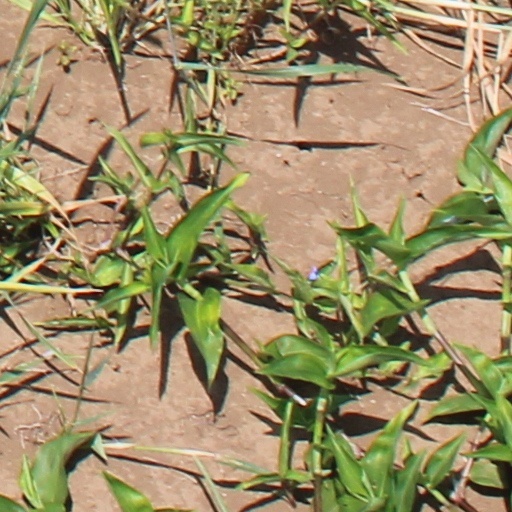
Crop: wheat